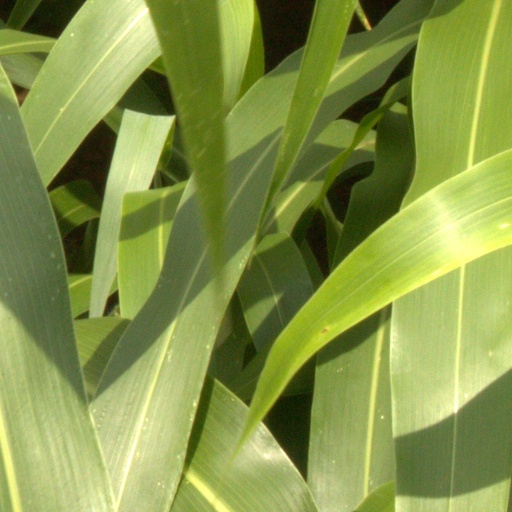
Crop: sorghum